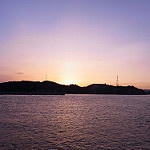
Label: sea